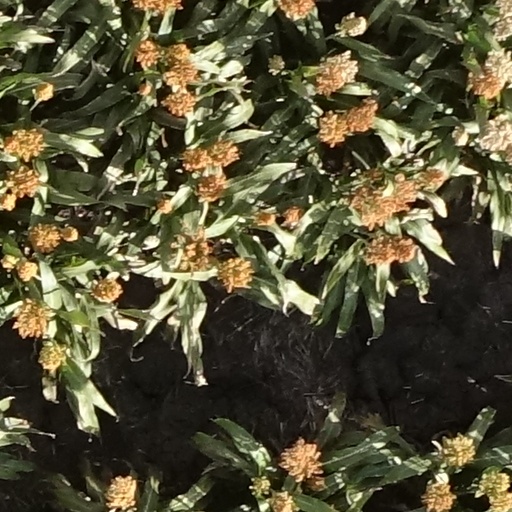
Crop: sorghum